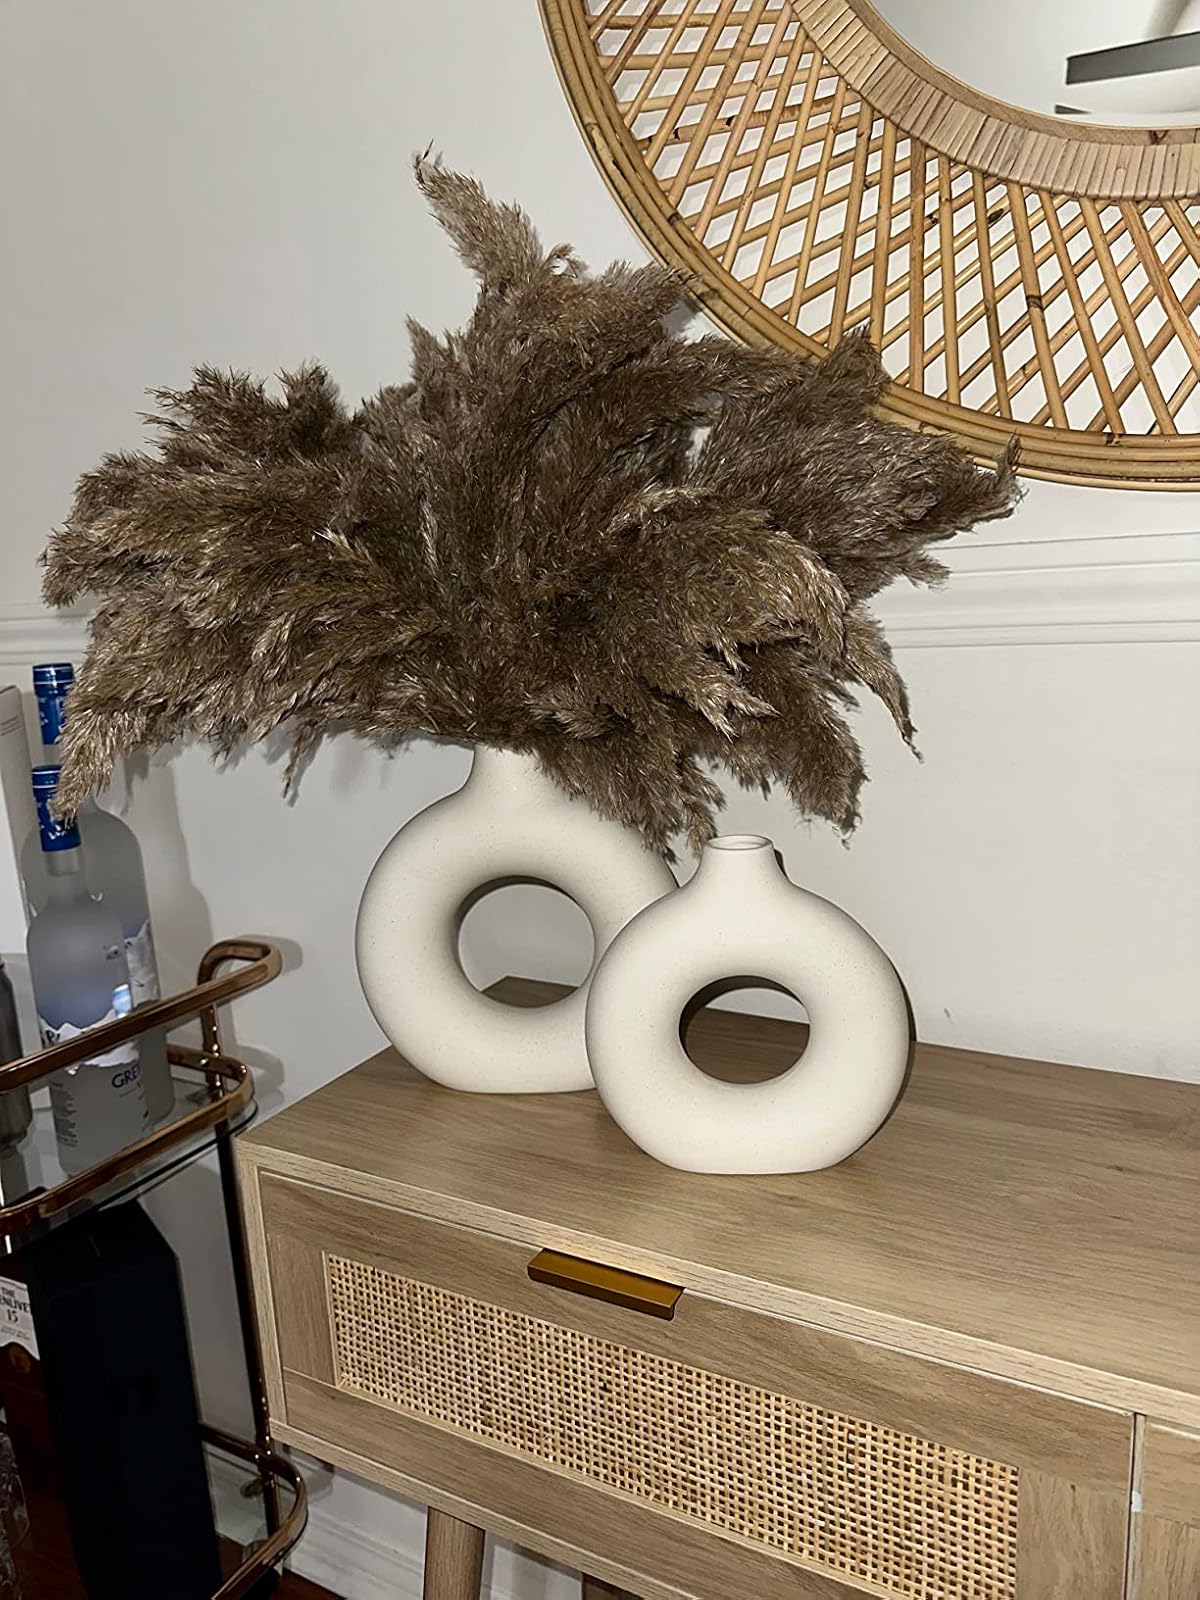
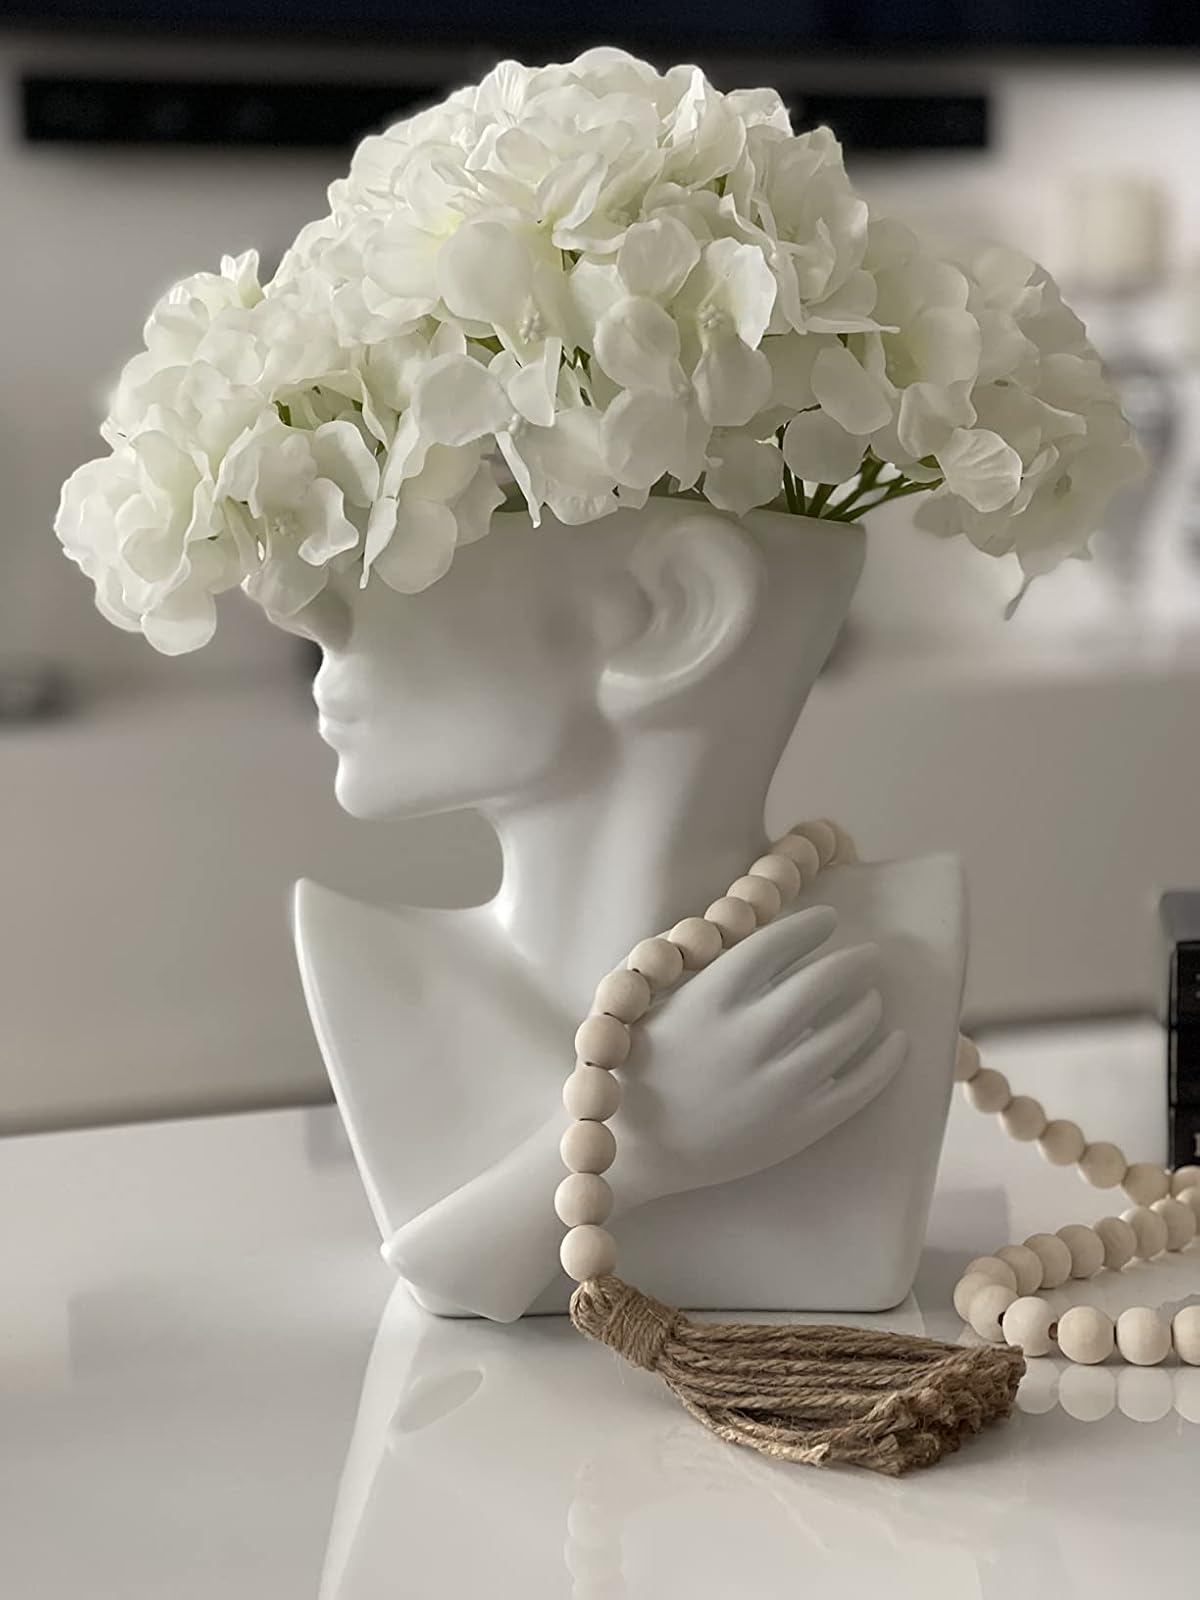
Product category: vase
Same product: no